Tuscany

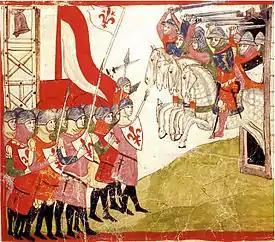
Battle of Montaperti, 1260

The pre-Etruscan history of the area in the middle and late Bronze parallels that of the archaic Greeks. The Tuscan area was inhabited by peoples of the so-called Apennine culture in the second millennium BC ( BC) who had trading relationships with the Minoan and Mycenaean civilizations in the Aegean Sea, and, at the end of the Bronze Age, by peoples of the so-called Proto-Villanovan culture ( BC) part of the central European Urnfield culture system. Following this, at the beginning of the Iron Age, the Villanovan culture ( BC), regarded as the oldest phase of Etruscan civilization, saw Tuscany, and the rest of Etruria, taken over by chiefdoms. City-states developed in the late Villanovan (paralleling Greece and the Aegean) before "Orientalization" occurred.